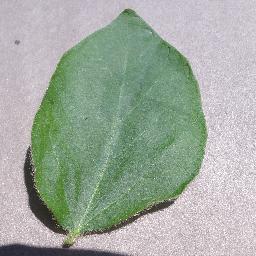
Label: Soybean___healthy